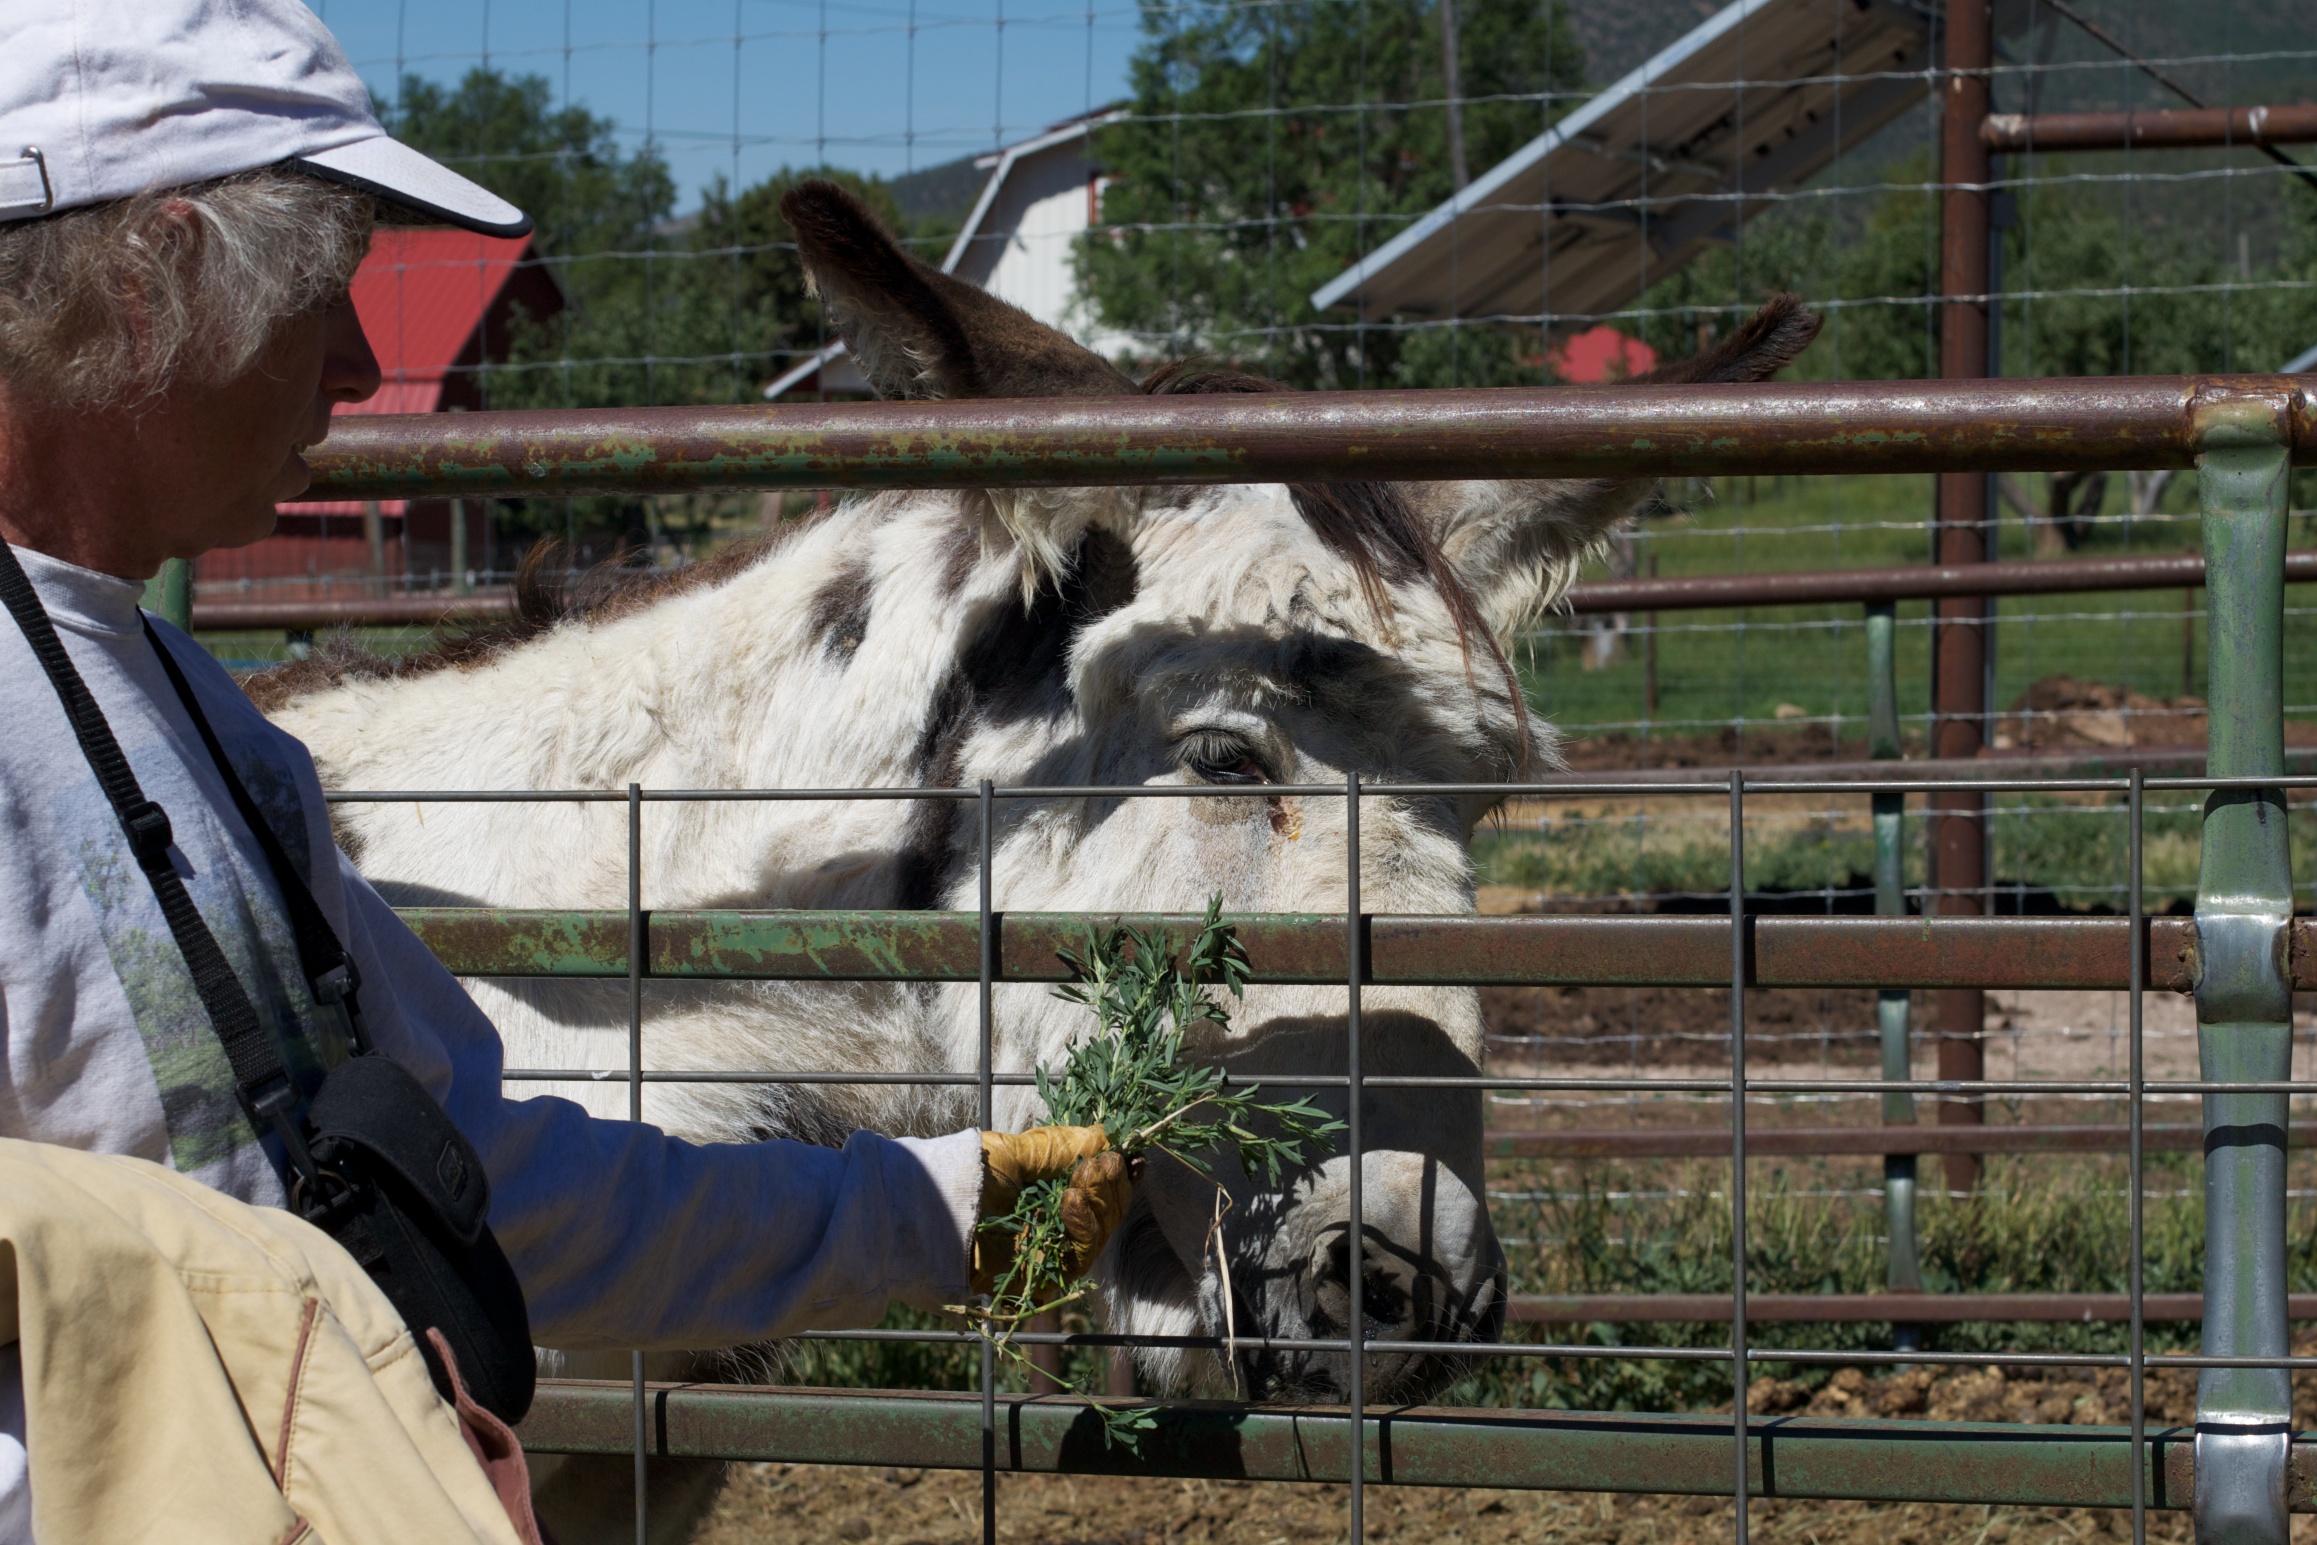
farm, zoo, desertweyr, odyssey